Juan de Anza House

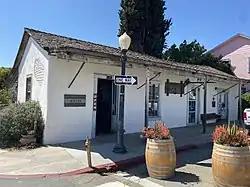

The Juan de Anza House (Spanish: Casa Juan de Anza), also known as the Casa de Anza (English: Anza House), is a historic adobe house in San Juan Bautista, California. Built around 1830, Casa de Anza is a well-preserved example of residential construction from the period of Mexican California. It was declared a National Historic Landmark in 1970.